Imperial Regalia of Brazil

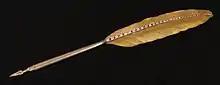
The Abolition feather.

The Abolition Pen is the pen with which the Imperial Princess Isabel signed the Golden Law in 1888, ending the legality of slavery in Brazil. Financed by the population when it was known that the project would be adopted by the General Assembly, it is made entirely of 18-carat gold and decorated with 27 diamonds and 25 rubies.